Sky position (RA, Dec in degrees): 342.73, -0.4262
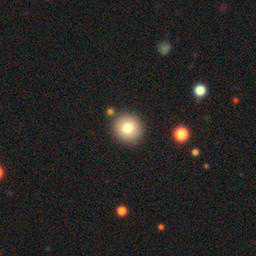
Galaxy morphology: Round Smooth Galaxies